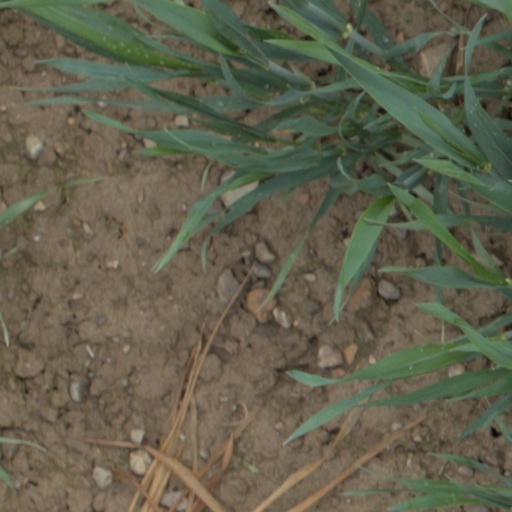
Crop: wheat